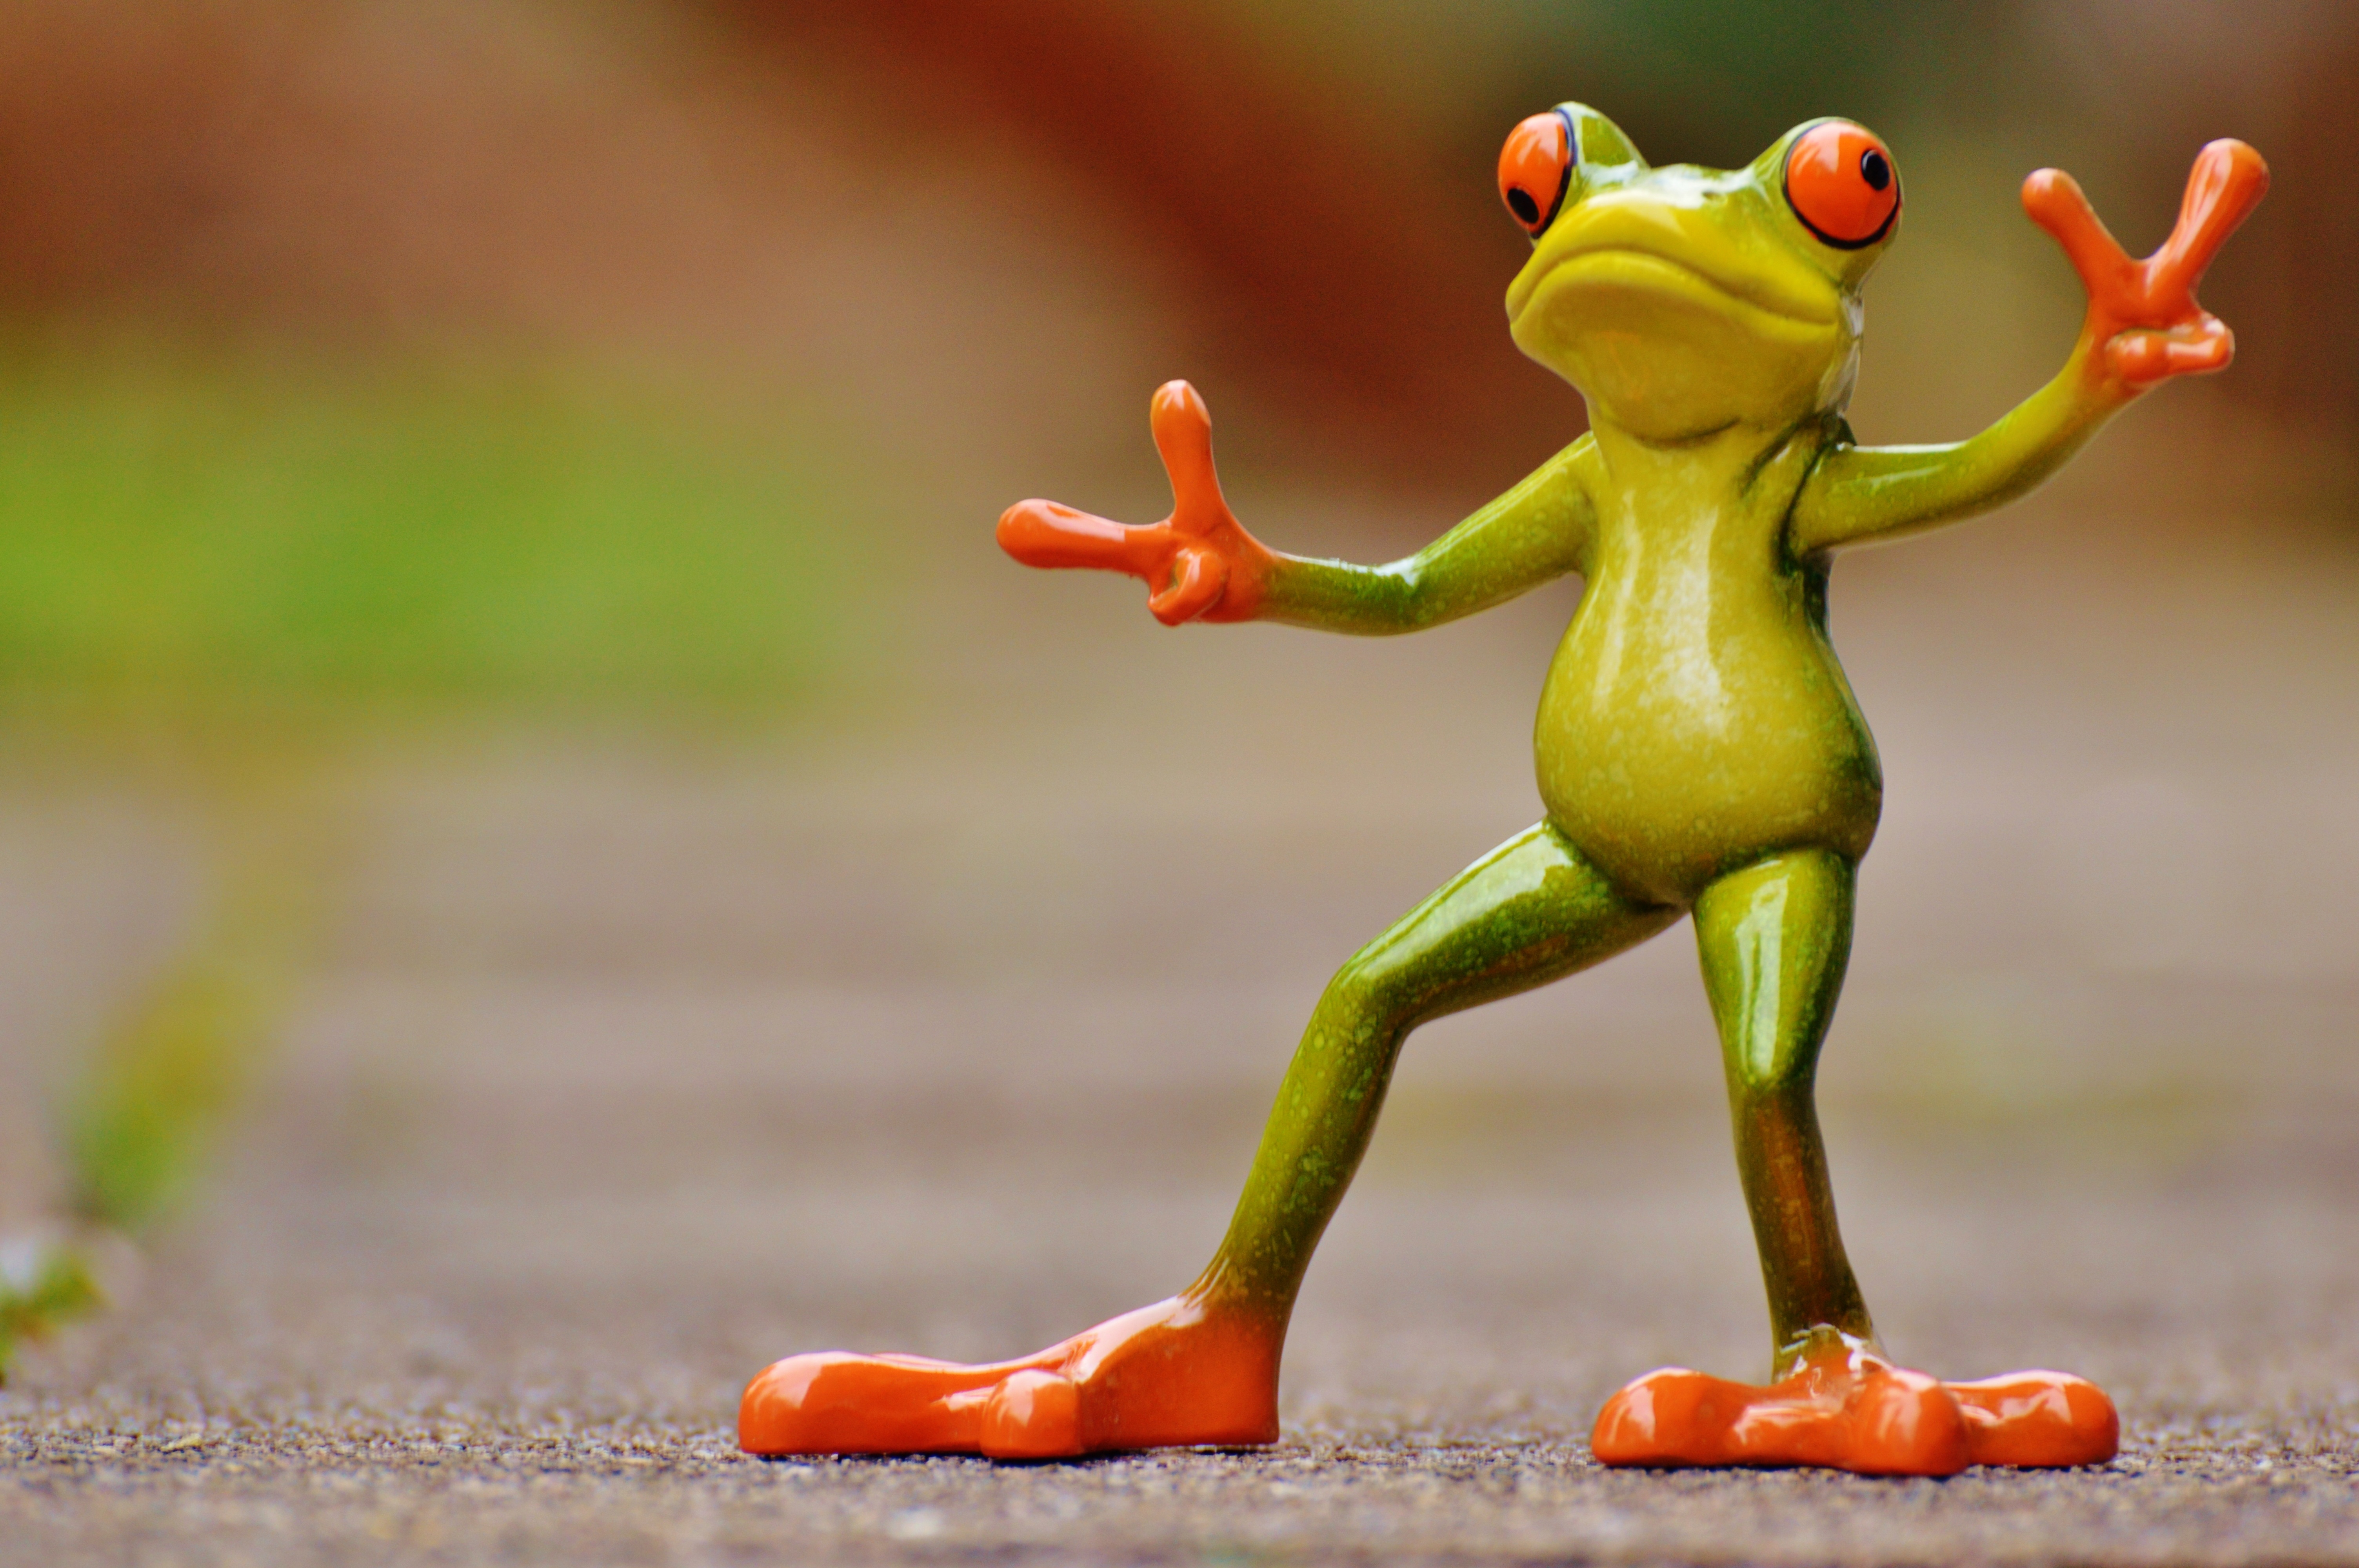
sweet, cute, peace, gesture, frog, amphibian, toy, cheerful, figure, funny